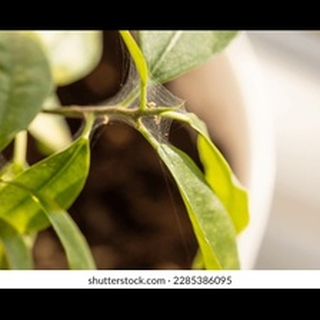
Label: wheat_mite